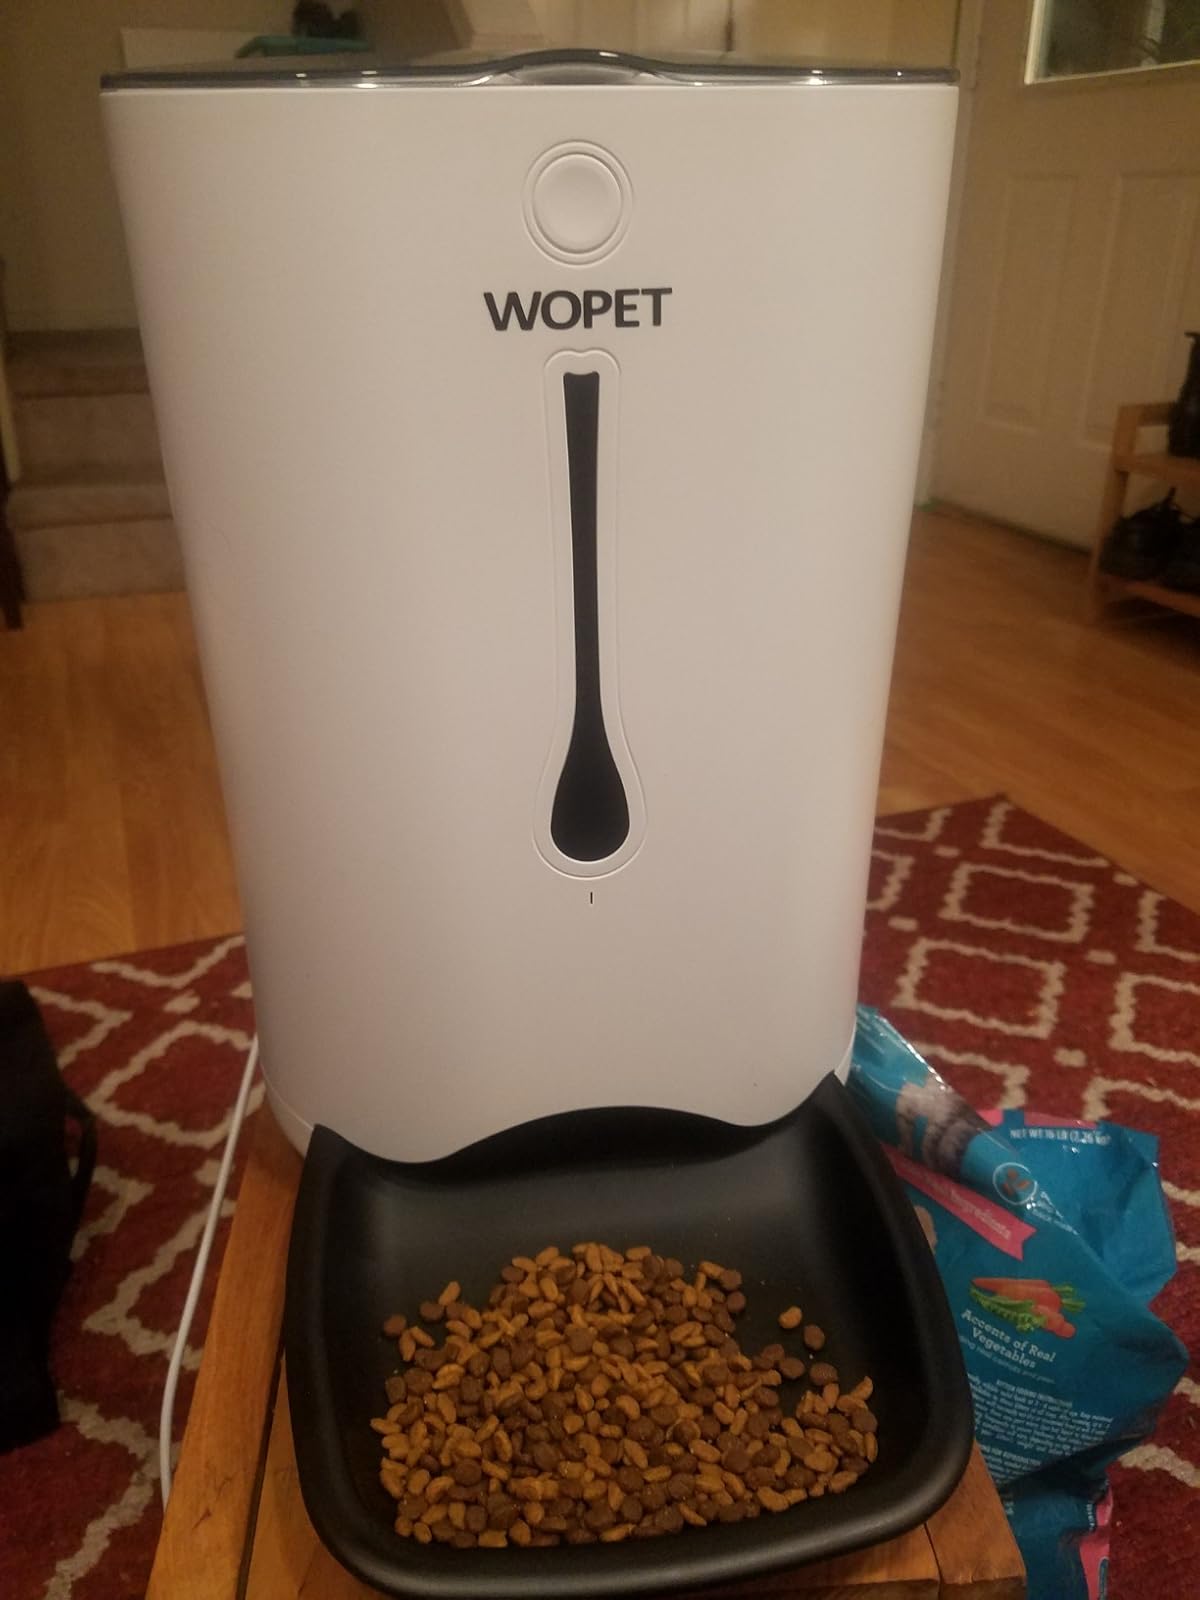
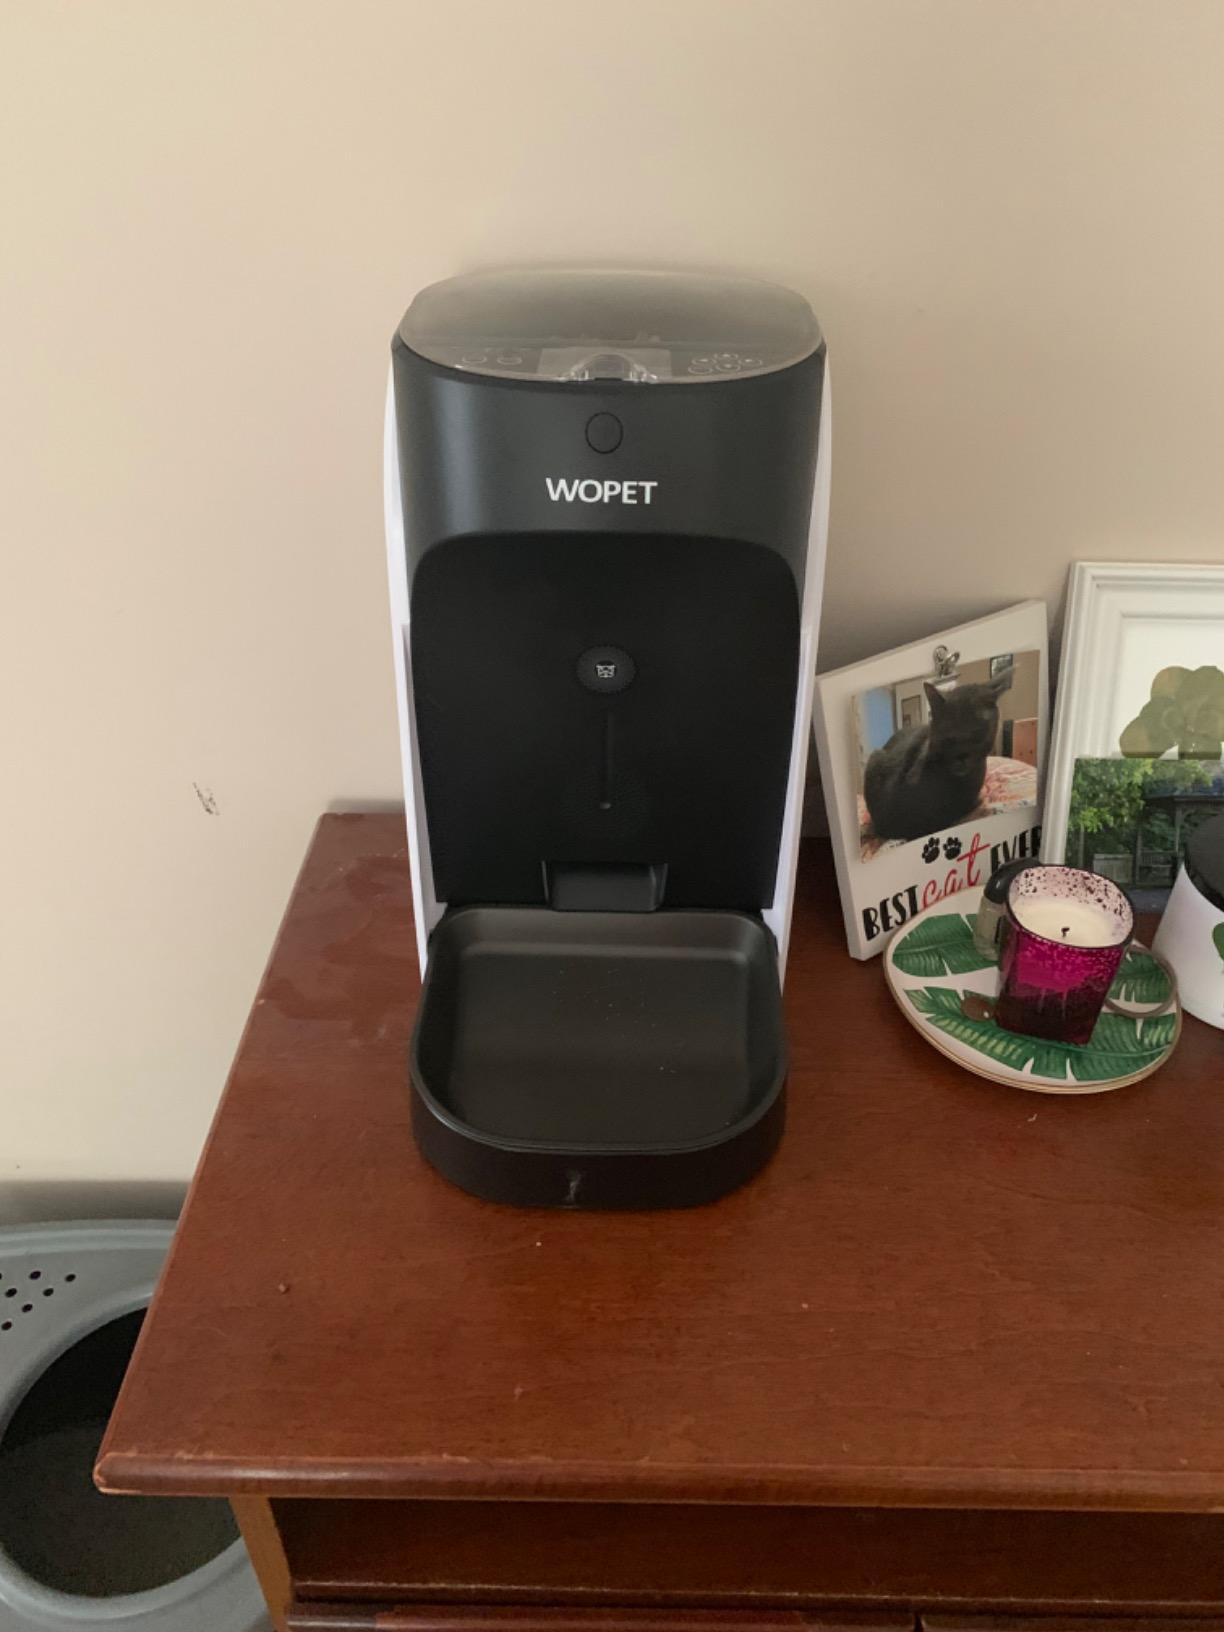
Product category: items_feeder
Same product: no